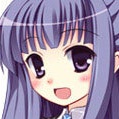
Portrait style: Anime Portrait